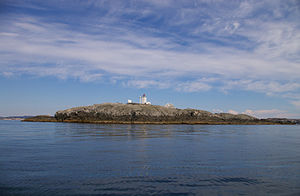
Marstein fyr
Marstein fyr i Austevoll kommune i Vestland fylke i Norge, er et kystfyr som har vært i drift siden 1877. Det første fyr blev ødelagt under anden verdenskrig og der blev bygget et helt nyt fyrtårn i 1949. Nutidens fyr består af et hvidt stenhus og tårn, det blev automatiseret i 1987 og afbemandet i 2002.